Odakyu 20000 series RSE

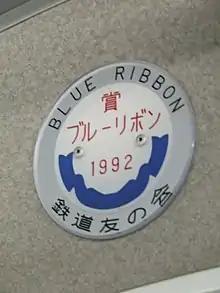
1992 Blue Ribbon Award plaque inside a 20000 series train

The first 20000 series RSE set was delivered in December 1990, followed by the second in January 1991. They entered service on "Asagiri" services from 16 March 1991.